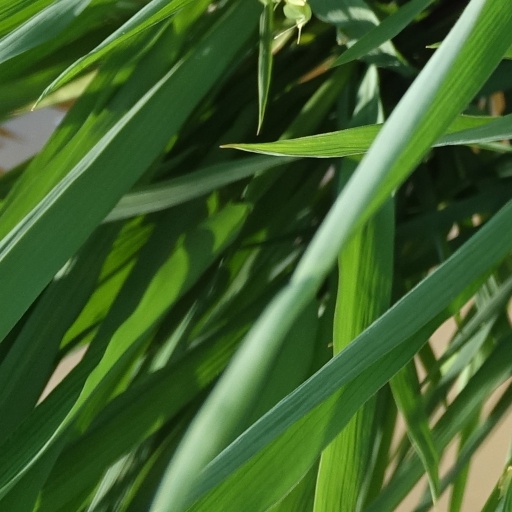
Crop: rice